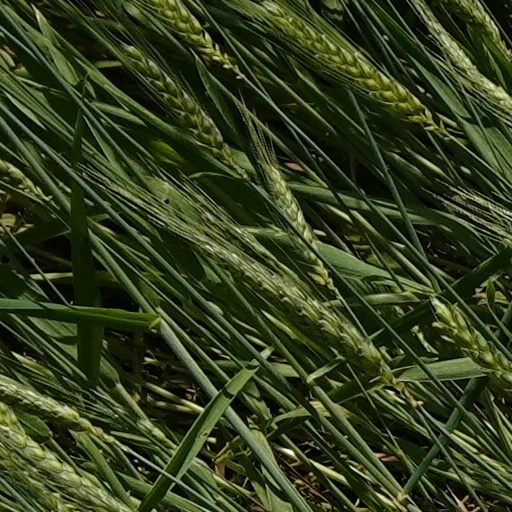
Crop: wheat